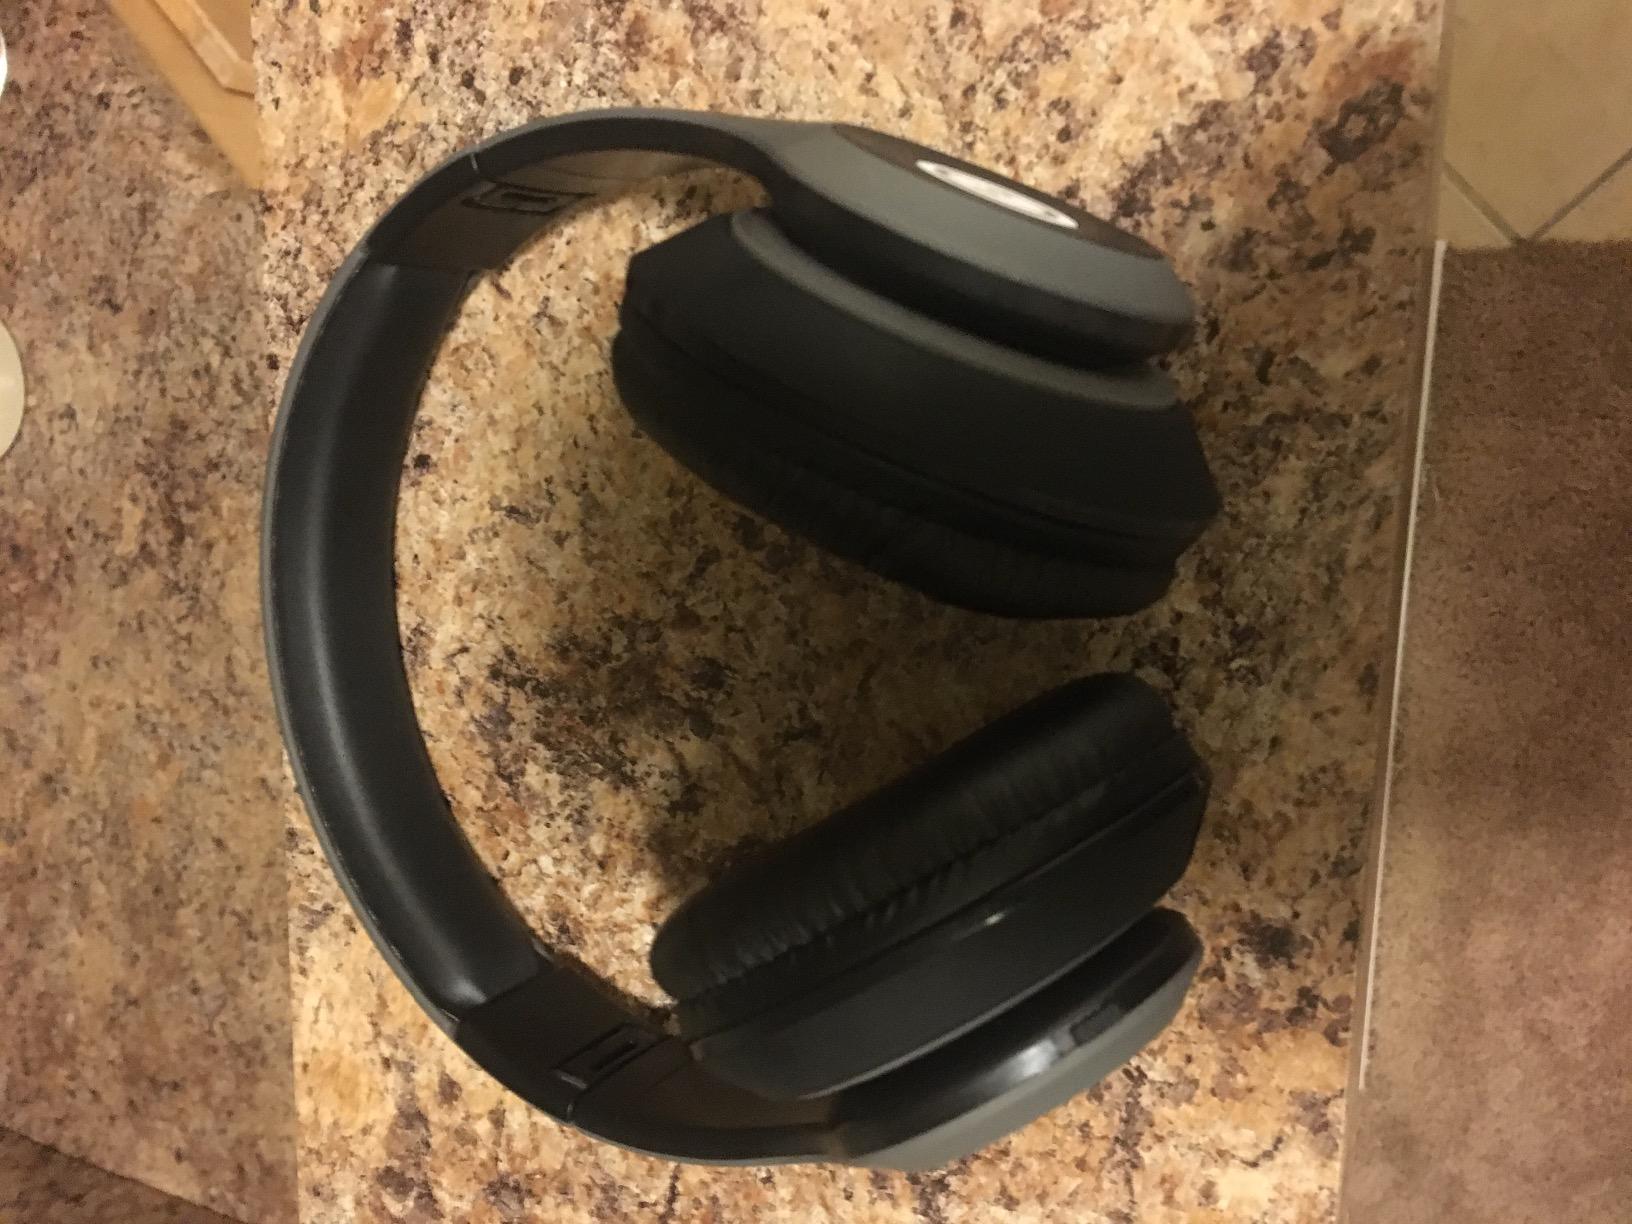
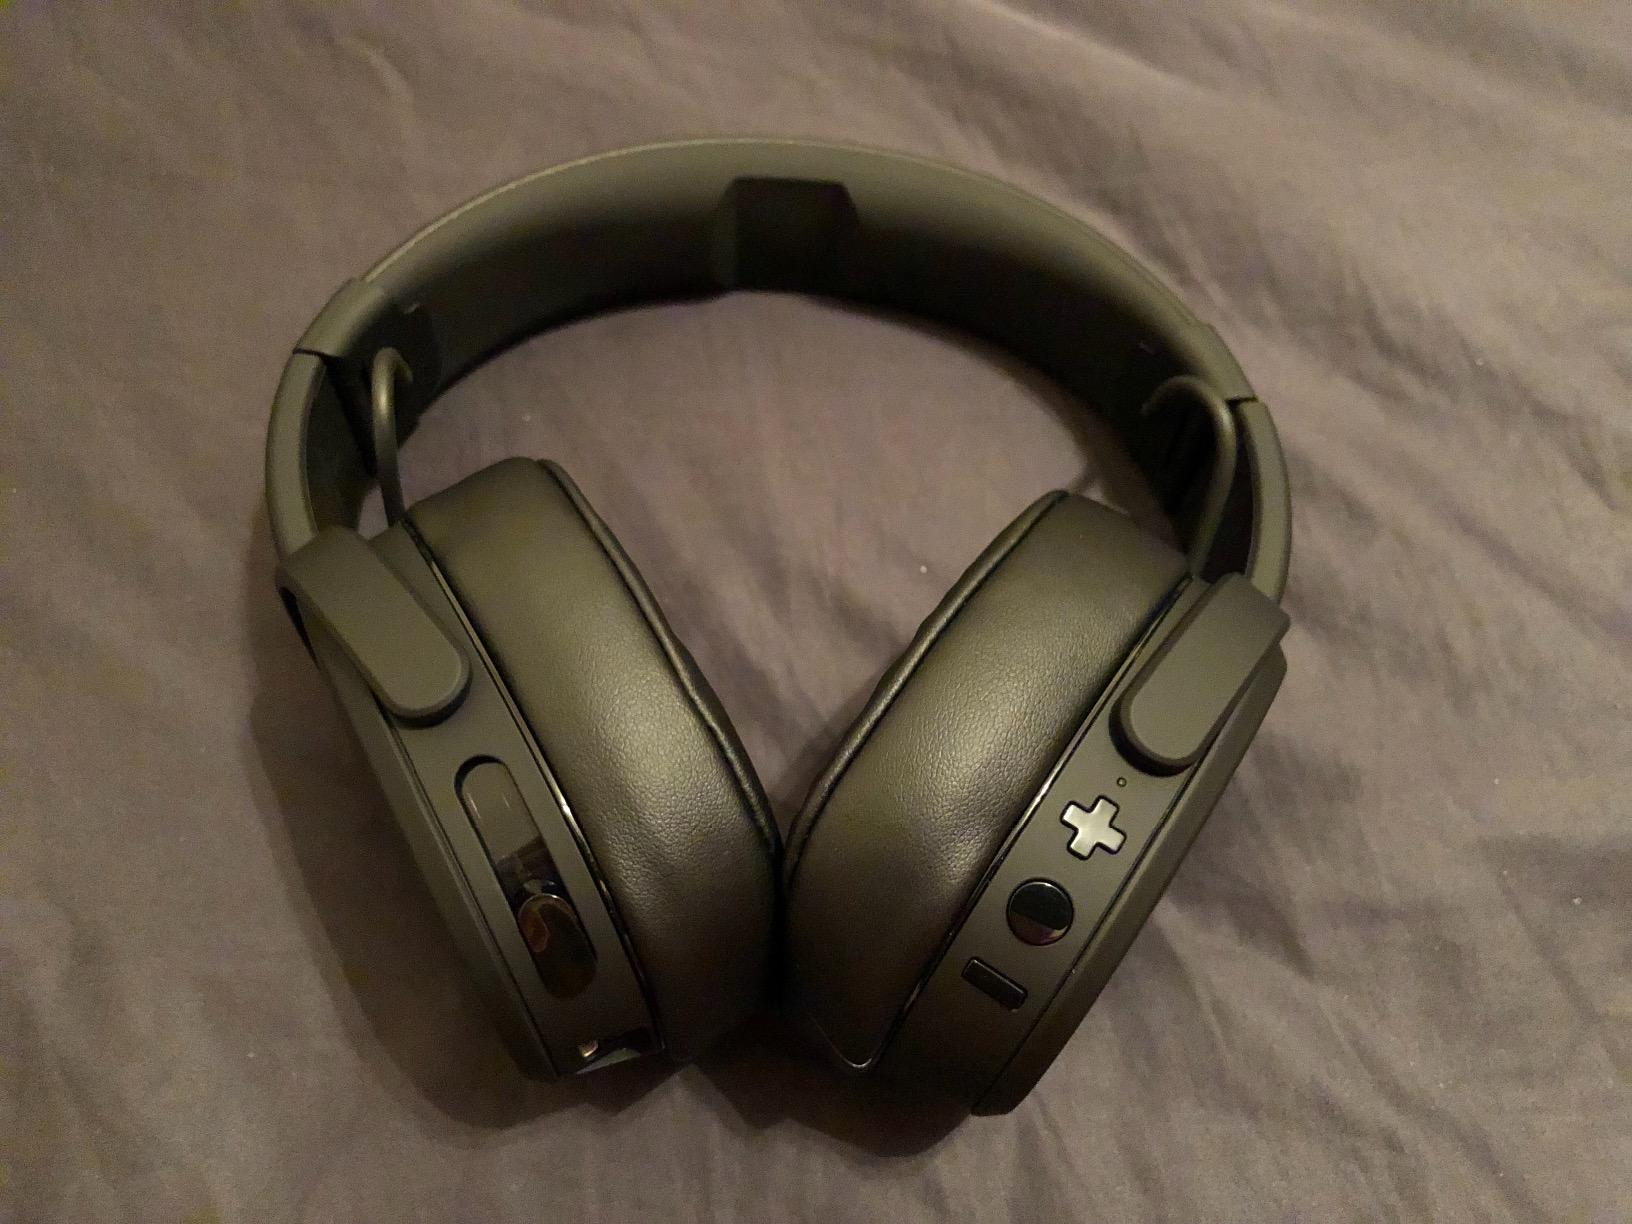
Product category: headphones
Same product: no